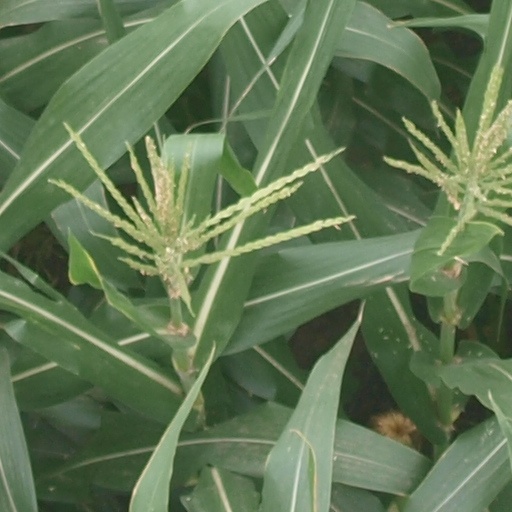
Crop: maize; corn